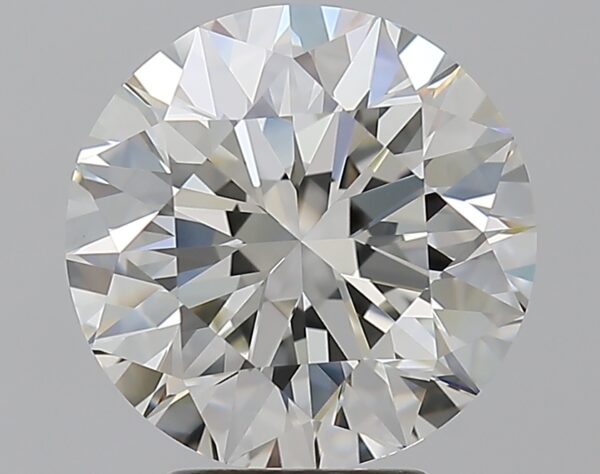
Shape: round
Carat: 3.9
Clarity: VVS2
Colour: J
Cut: EX
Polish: EX
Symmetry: EX
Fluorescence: N
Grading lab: GIA
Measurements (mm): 9.99 x 10.06 x 6.33